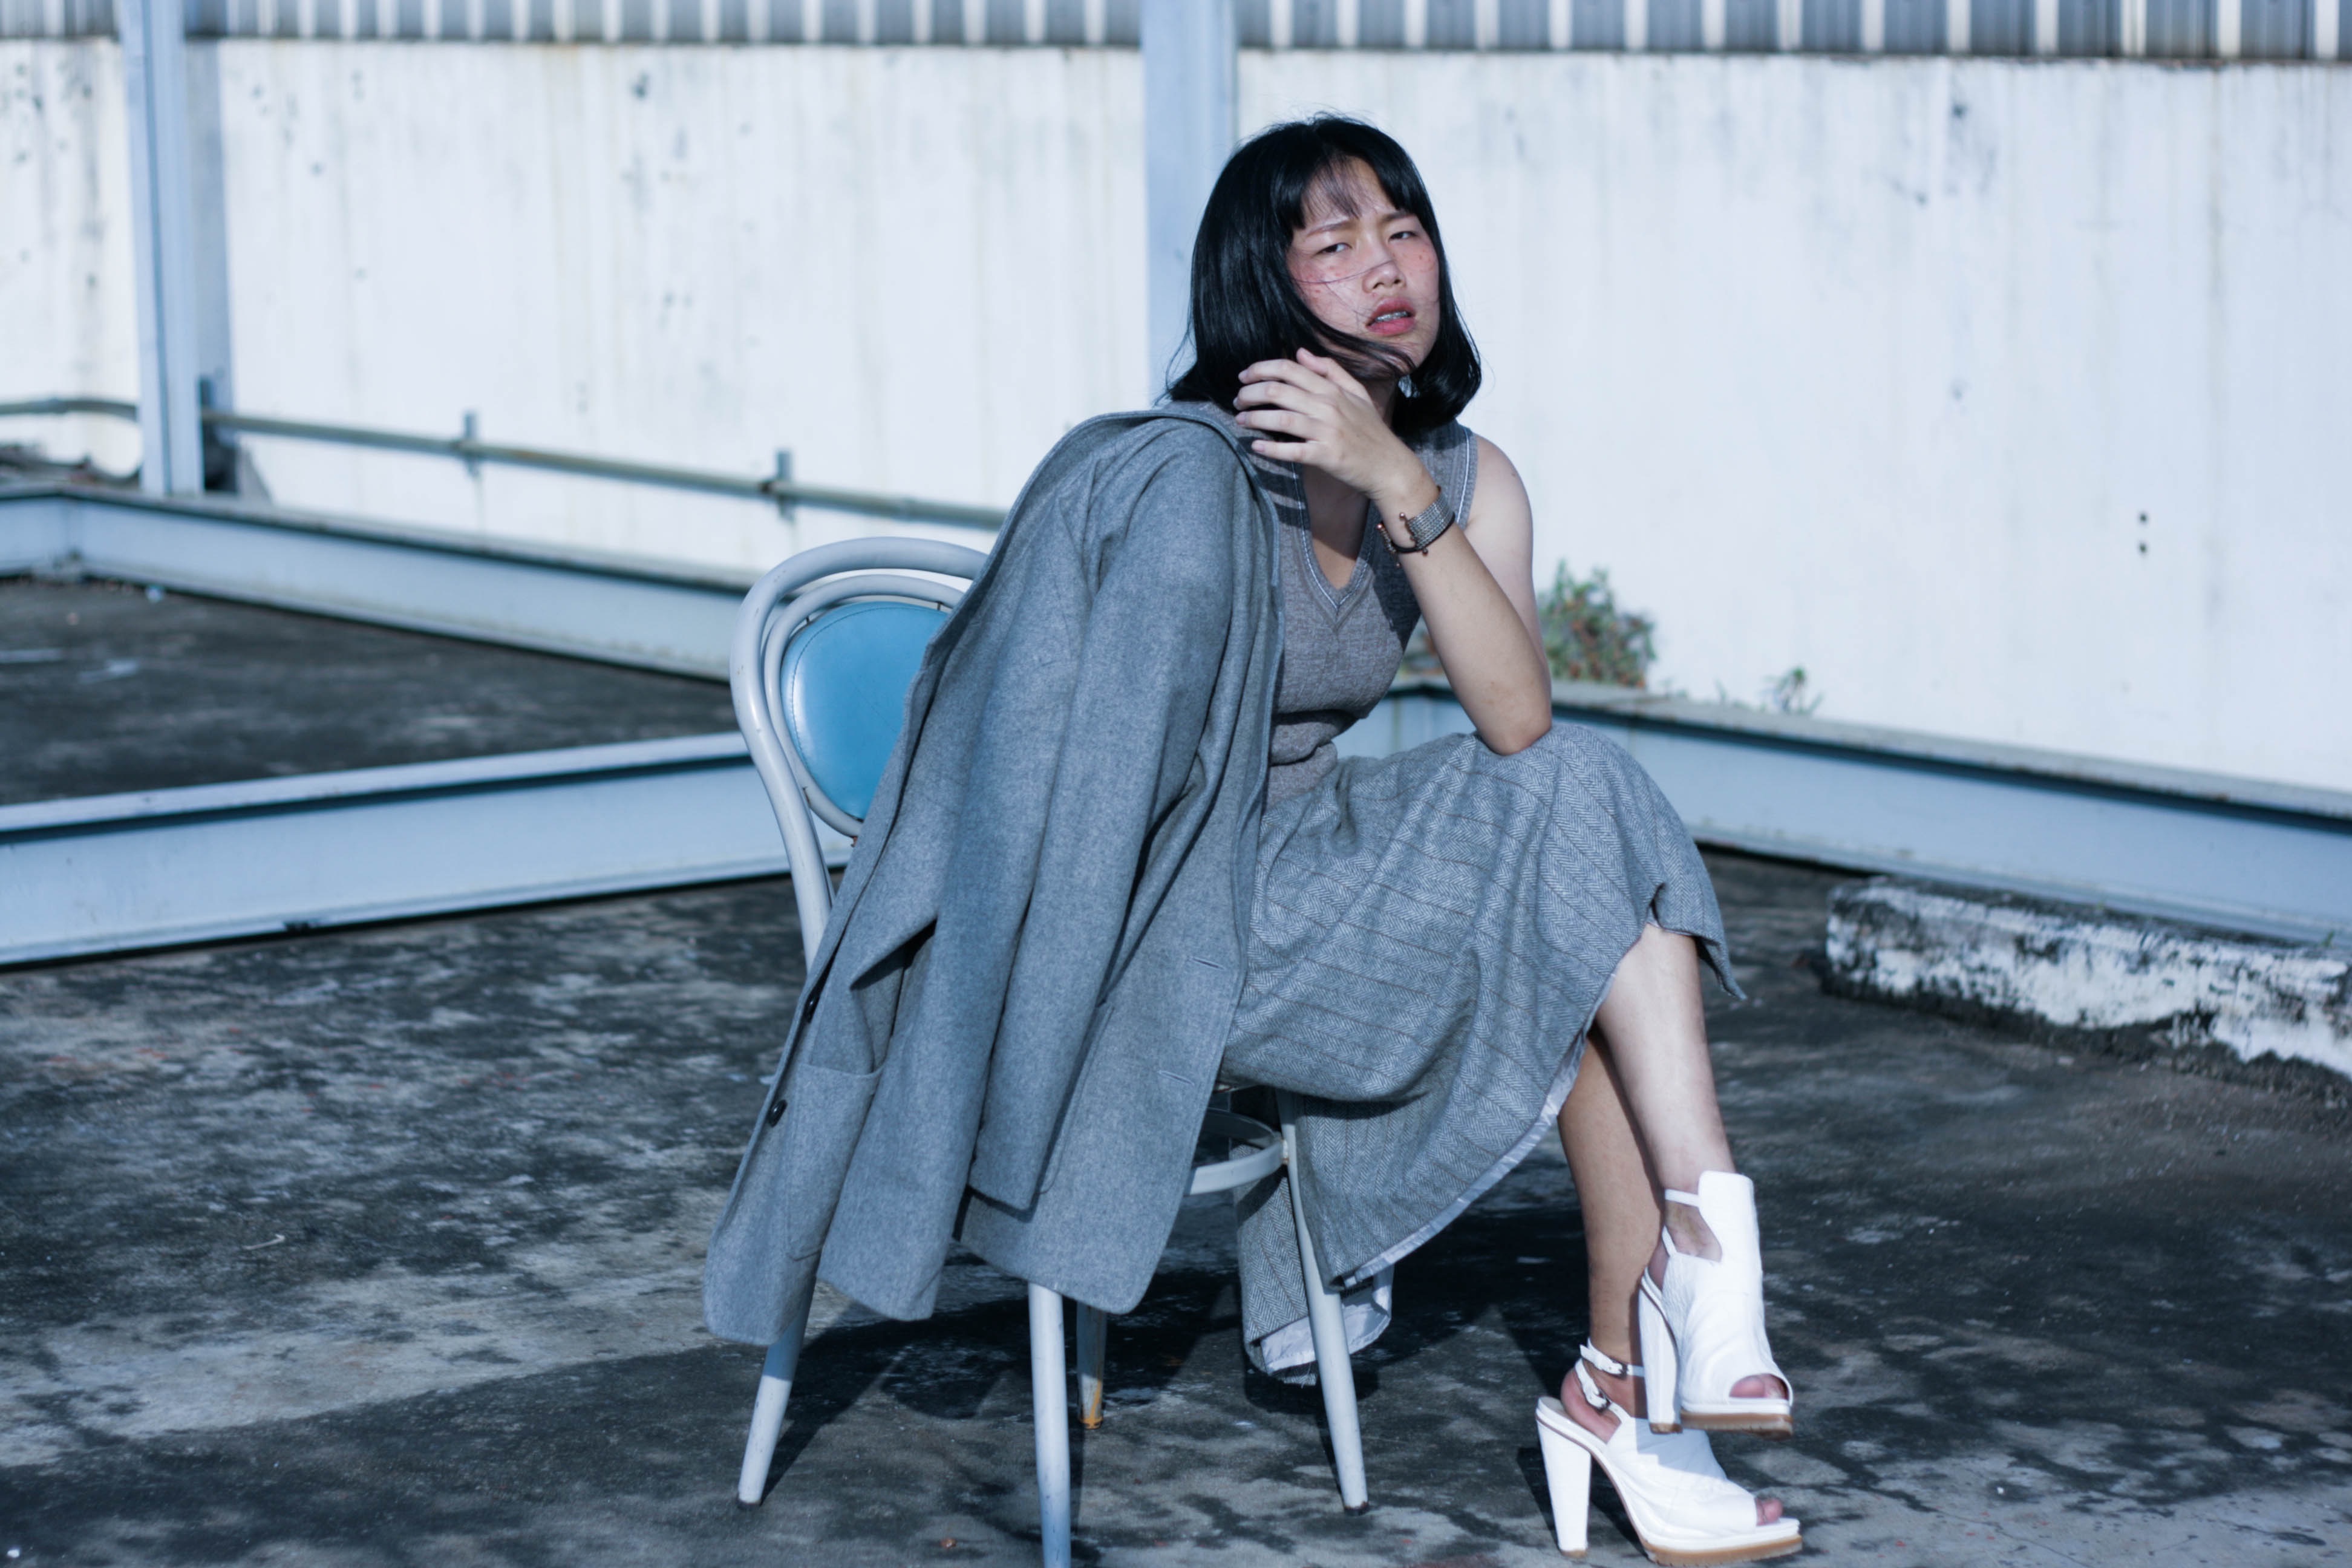
winter, girl, photography, leg, model, spring, color, sitting, fashion, blue, clothing, lady, season, dress, photograph, beauty, photo shoot, portrait photography, human positions